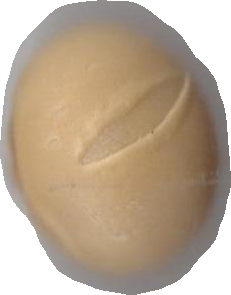
Variety: Grobogan